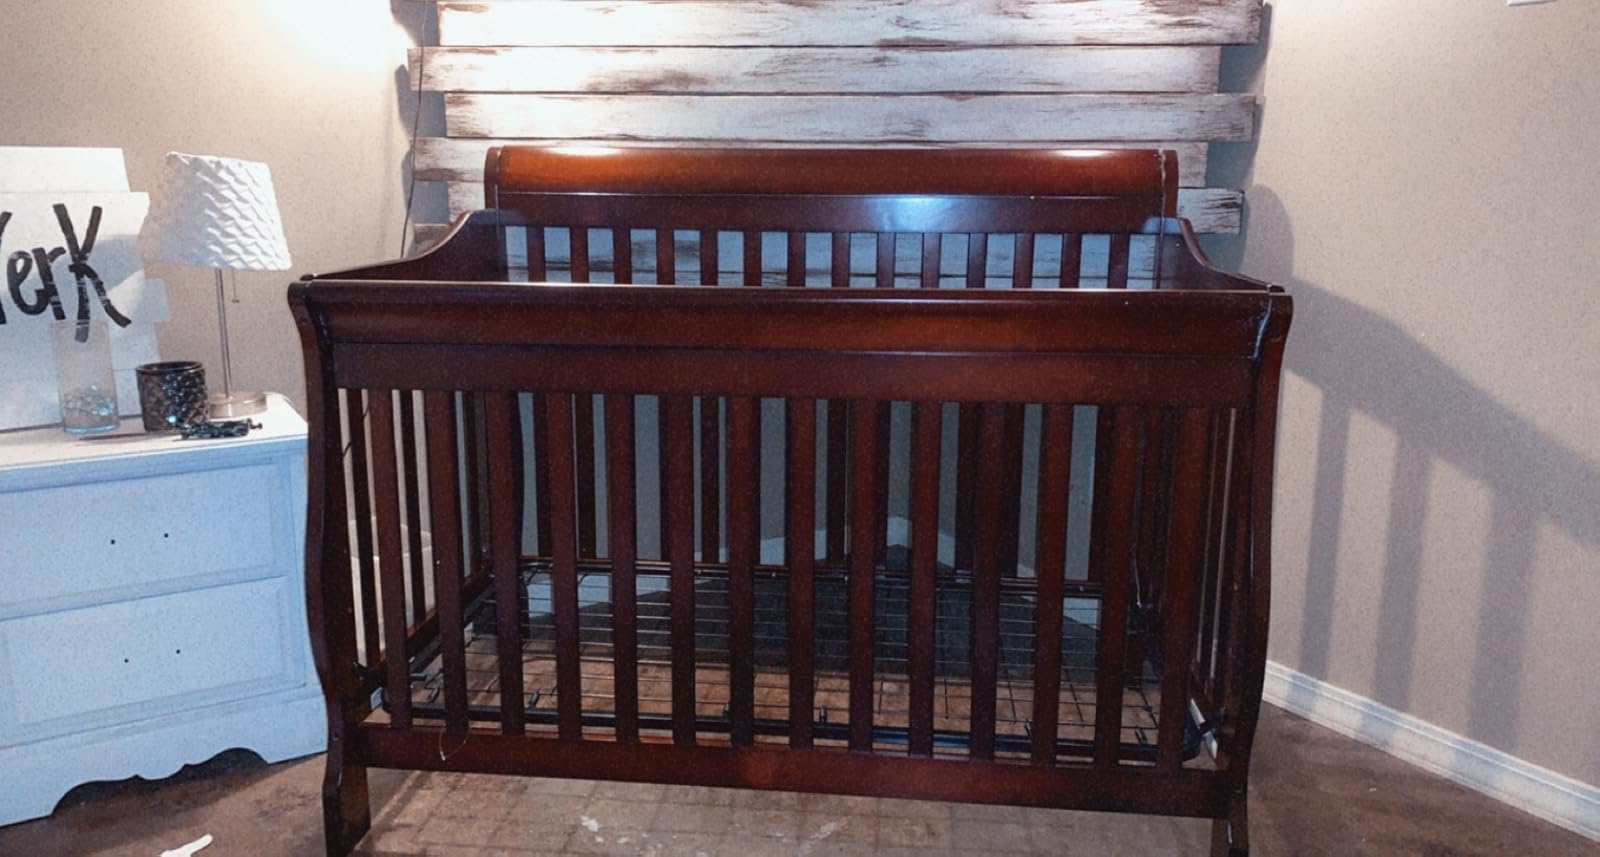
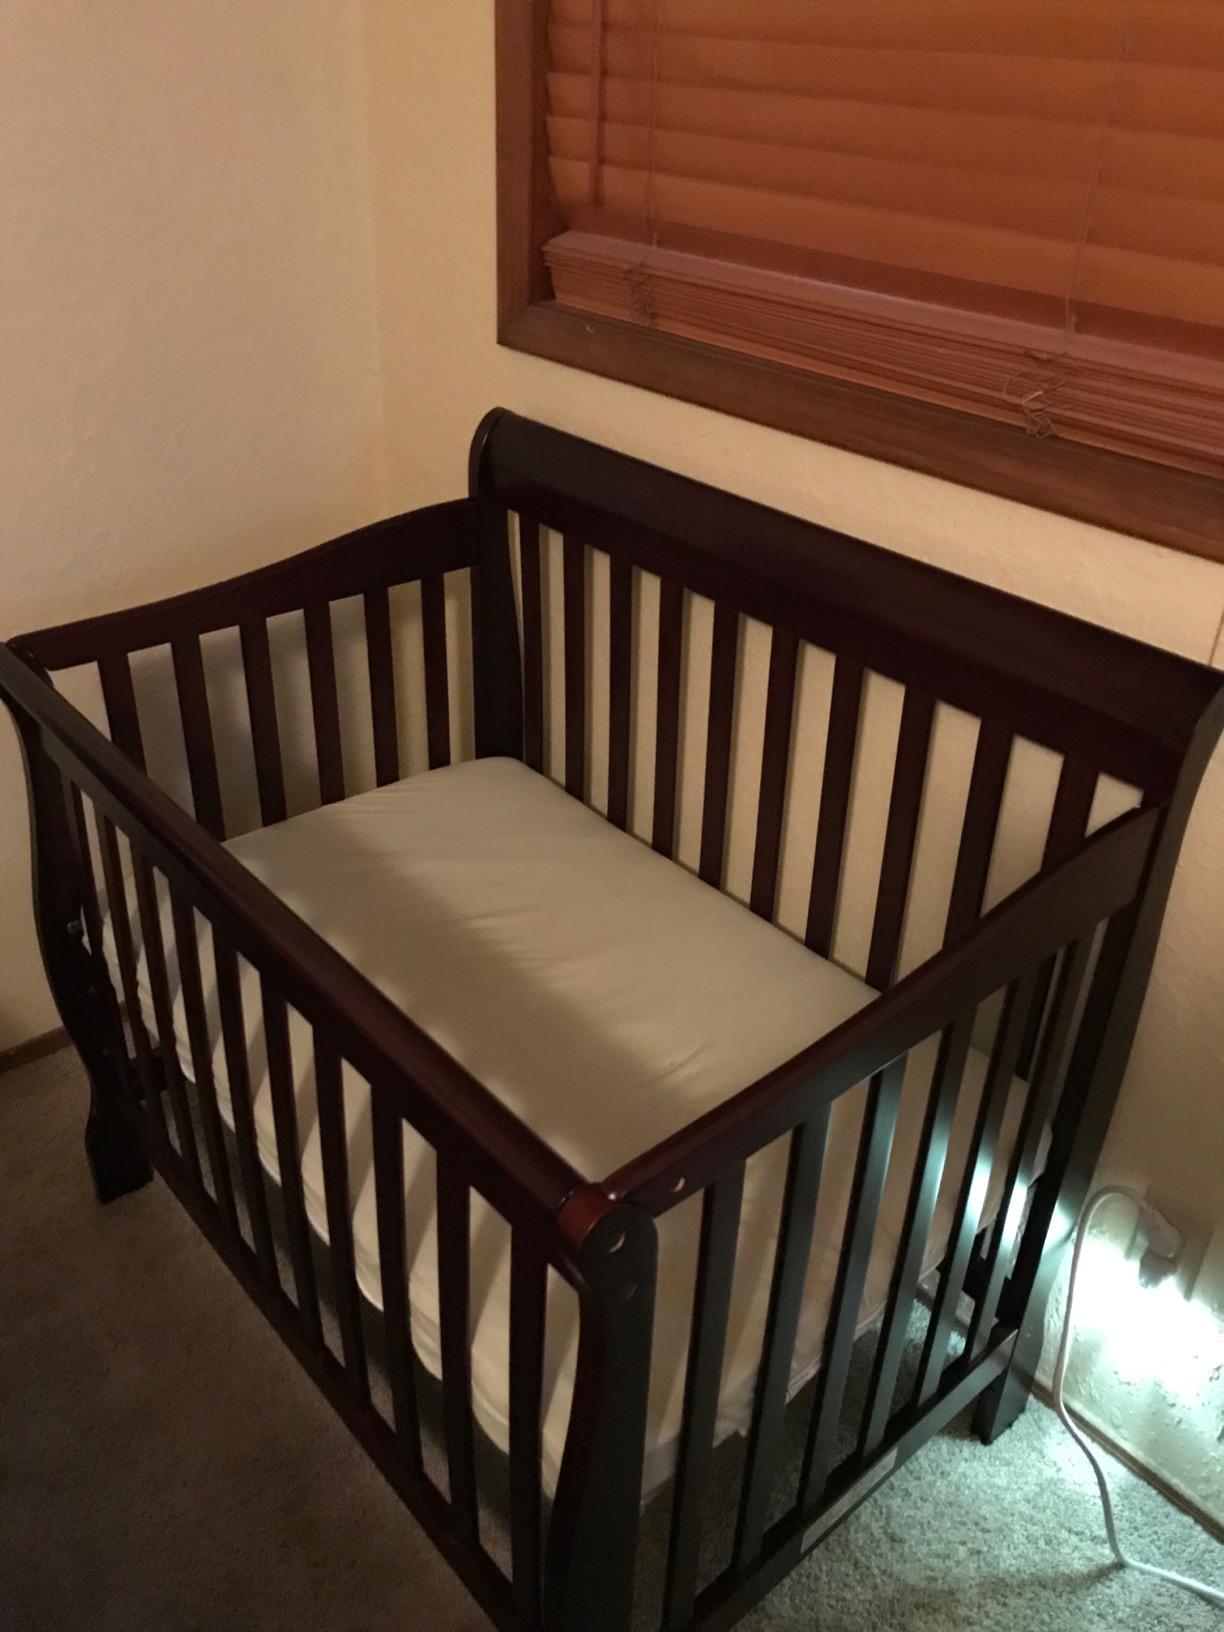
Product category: products_crib
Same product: yes